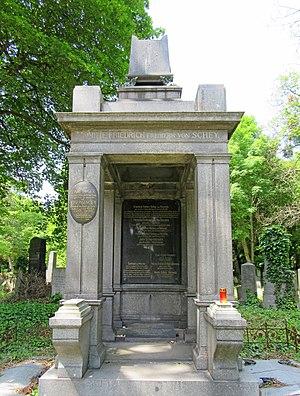
Friedrich Schey, baron von Koromla, est un financier et mécène autrichien.
Joseph Unger est un avocat, écrivain et politicien autrichien qui atteint le statut de président de la Cour suprême. Il est considéré comme le fondateur de la loi autrichienne.